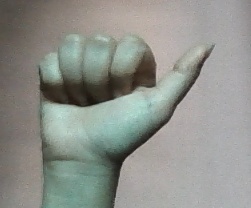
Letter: dhad